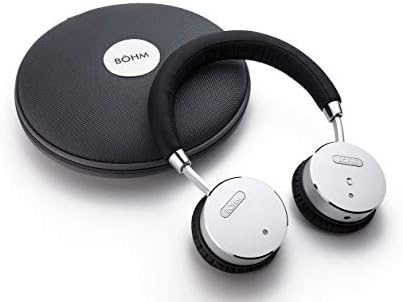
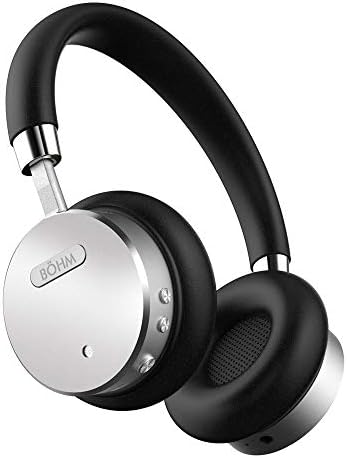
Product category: headphones
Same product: yes